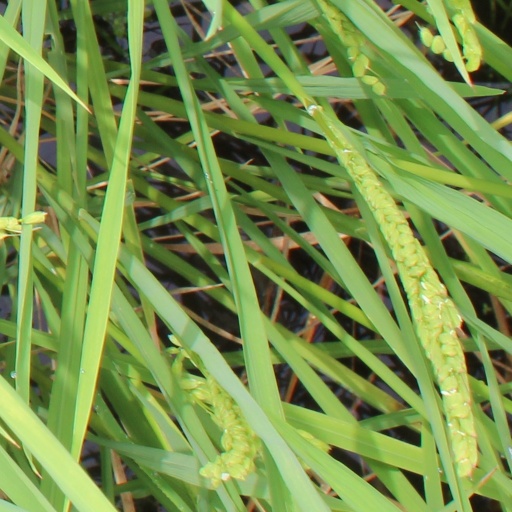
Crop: rice